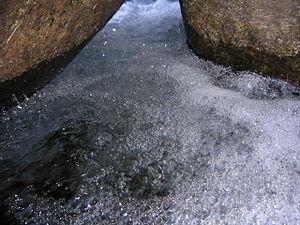
La molécule d’eau, de formule H₂O, est le constituant essentiel de l’eau pure. Celle-ci contient également des ions résultant de l’autoprotolyse de l’eau selon l’équation d'équilibre : H₂O = H⁺ + OH⁻. L’eau pure n’est pas présente dans la nature et doit être obtenue par des processus physiques.